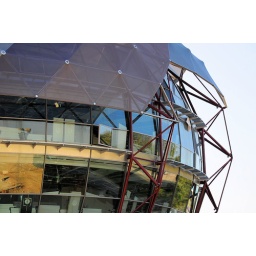
Some images of the unusual office building under construction for Nespresso.